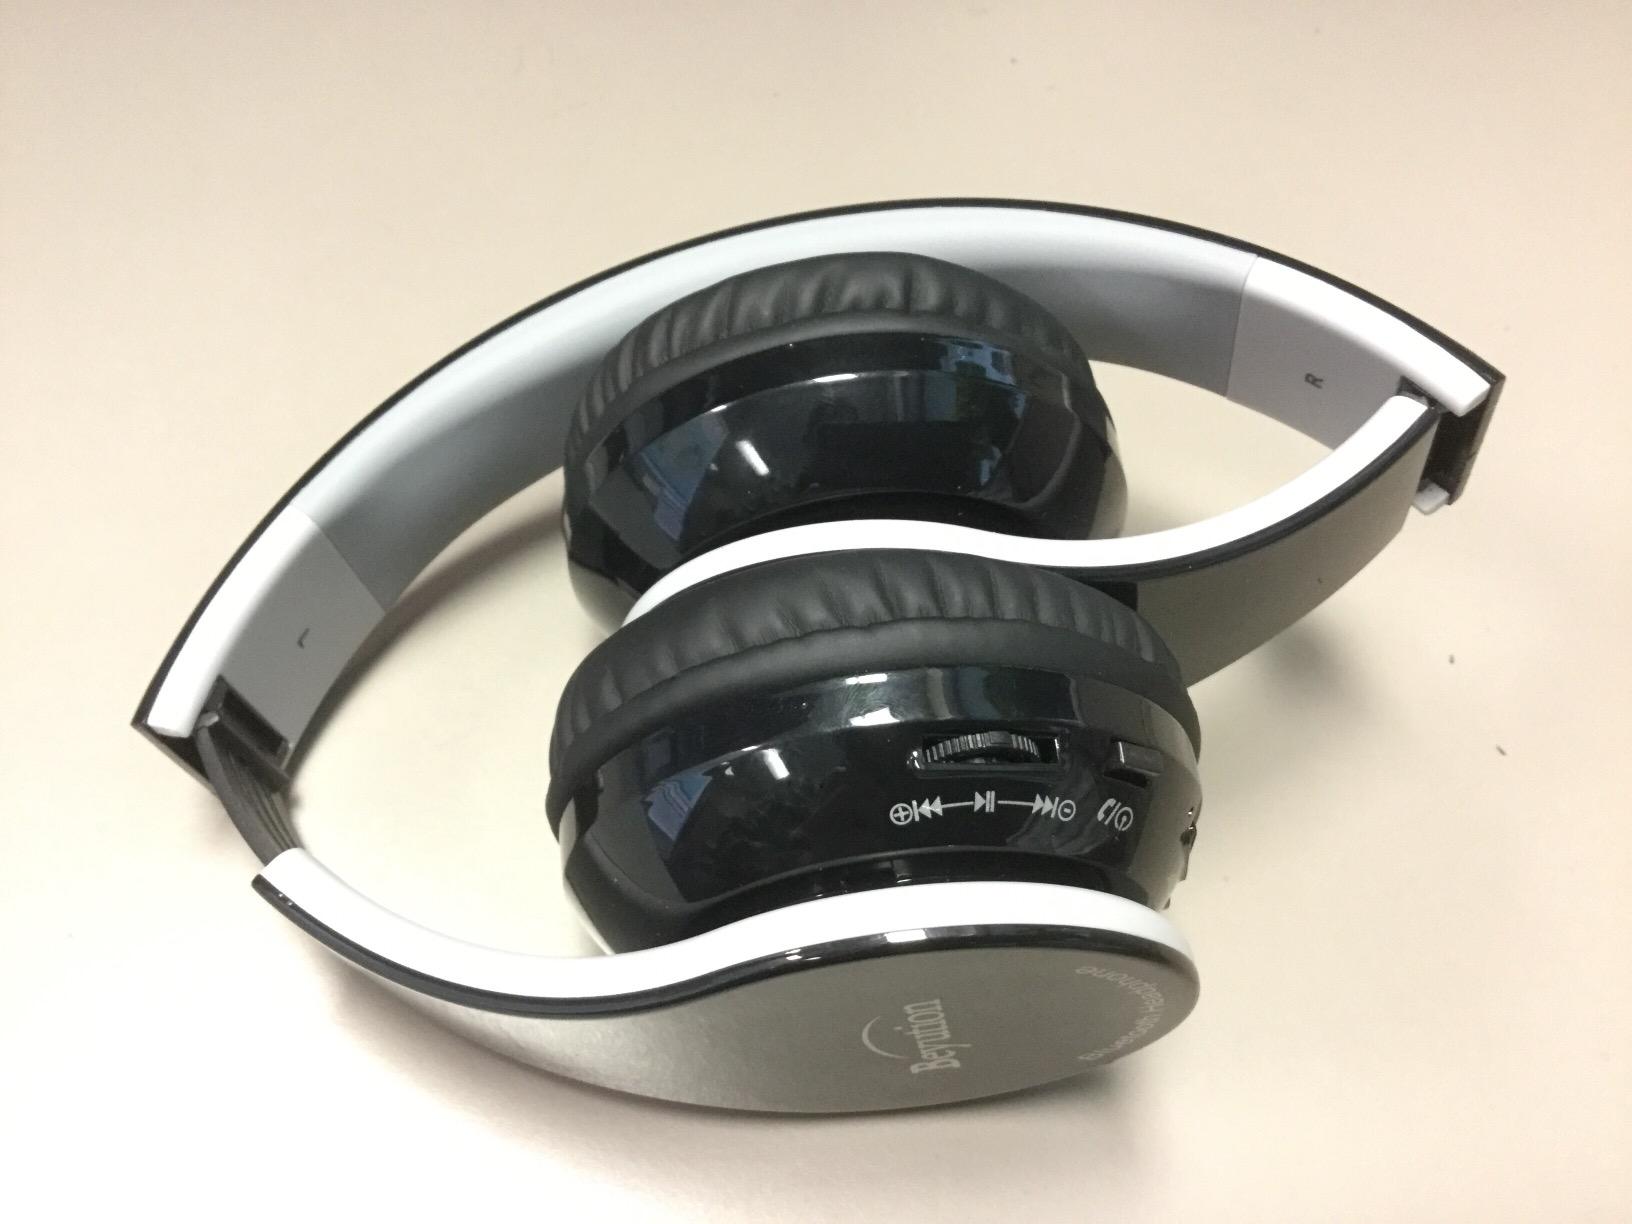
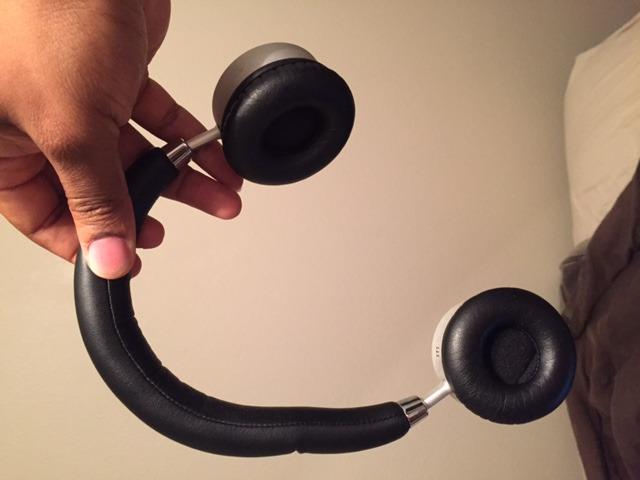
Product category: headphones
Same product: no